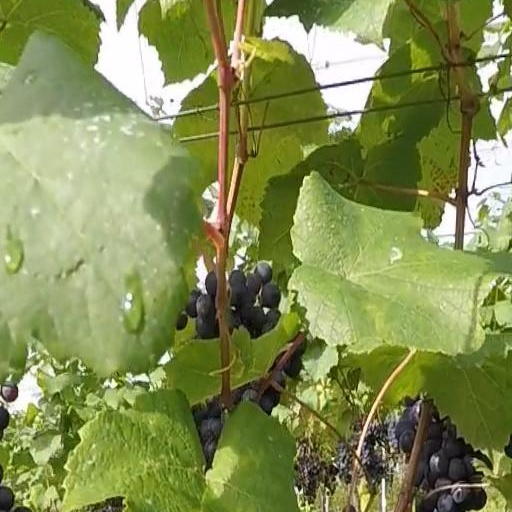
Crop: grape